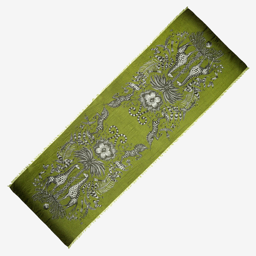
the hand - drawn design by luxury illustrator and person .